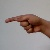
The image shows a hand gesture representing the letter 'G' in Indian Sign Language.